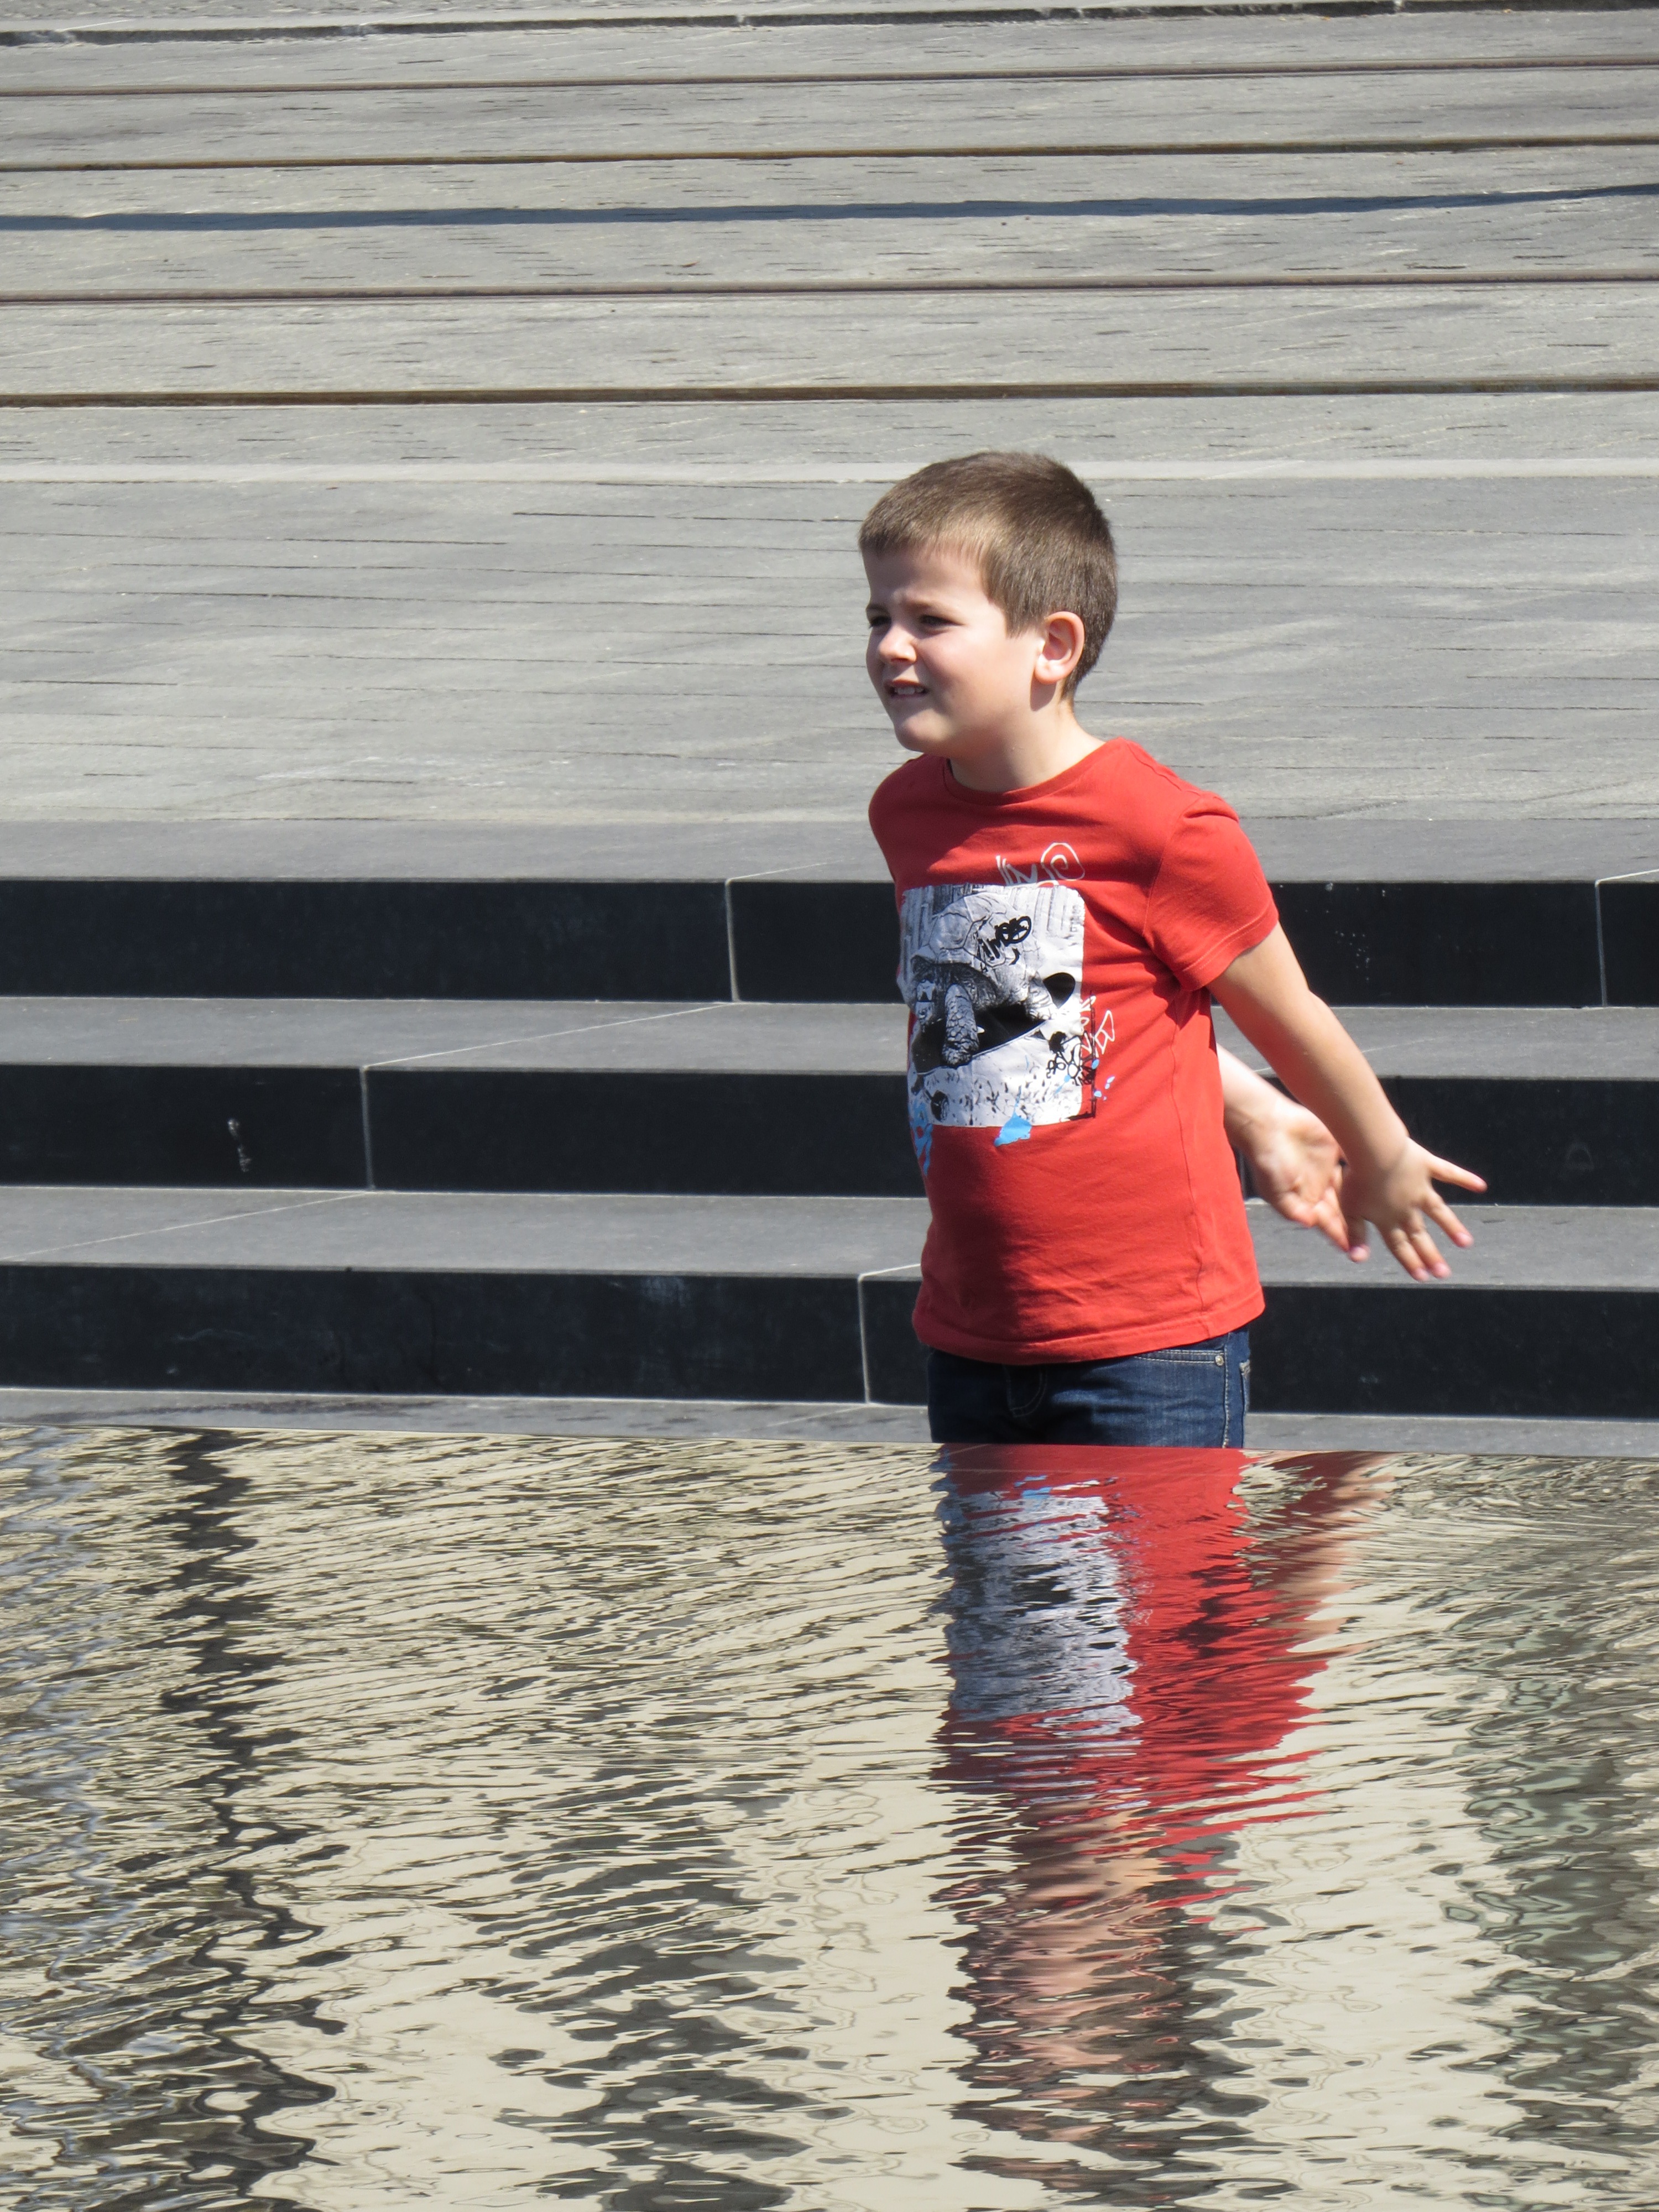
water, person, people, boy, kid, male, spring, red, square, child, season, parliament, toddler, photograph, joy, budapest, image